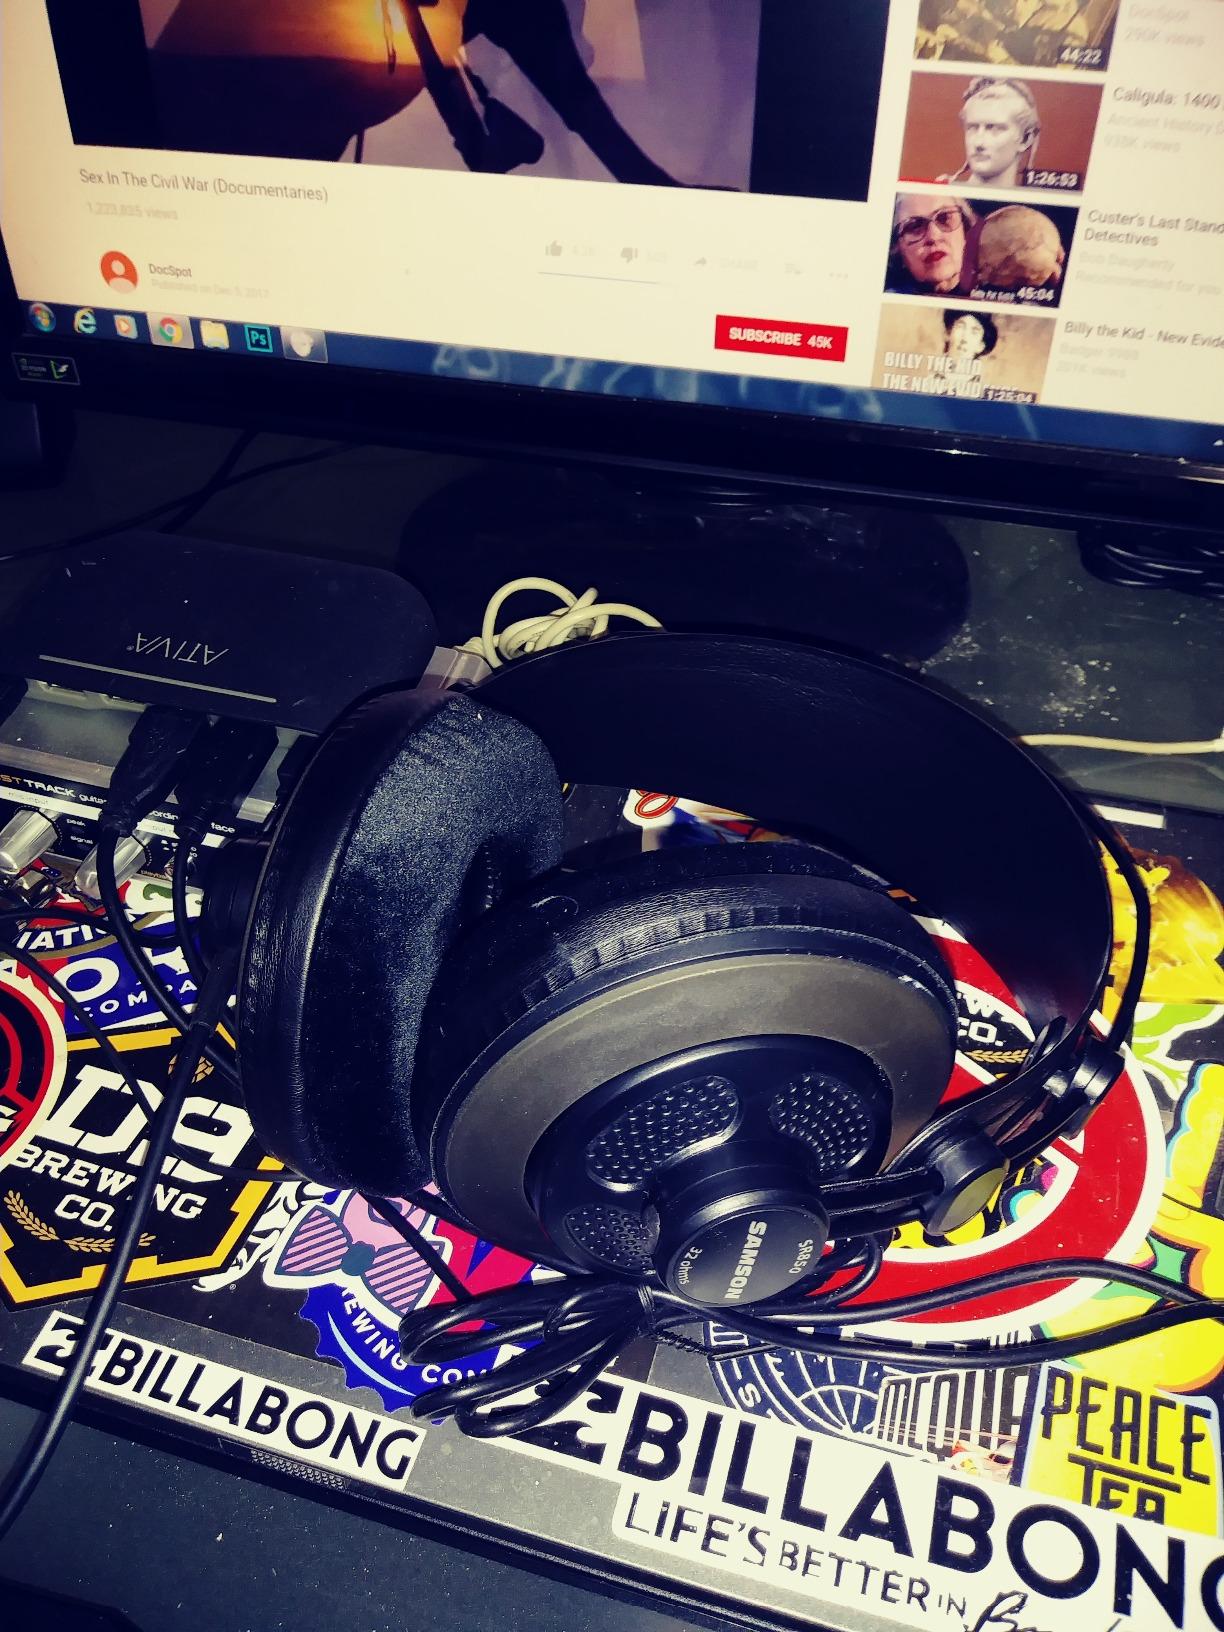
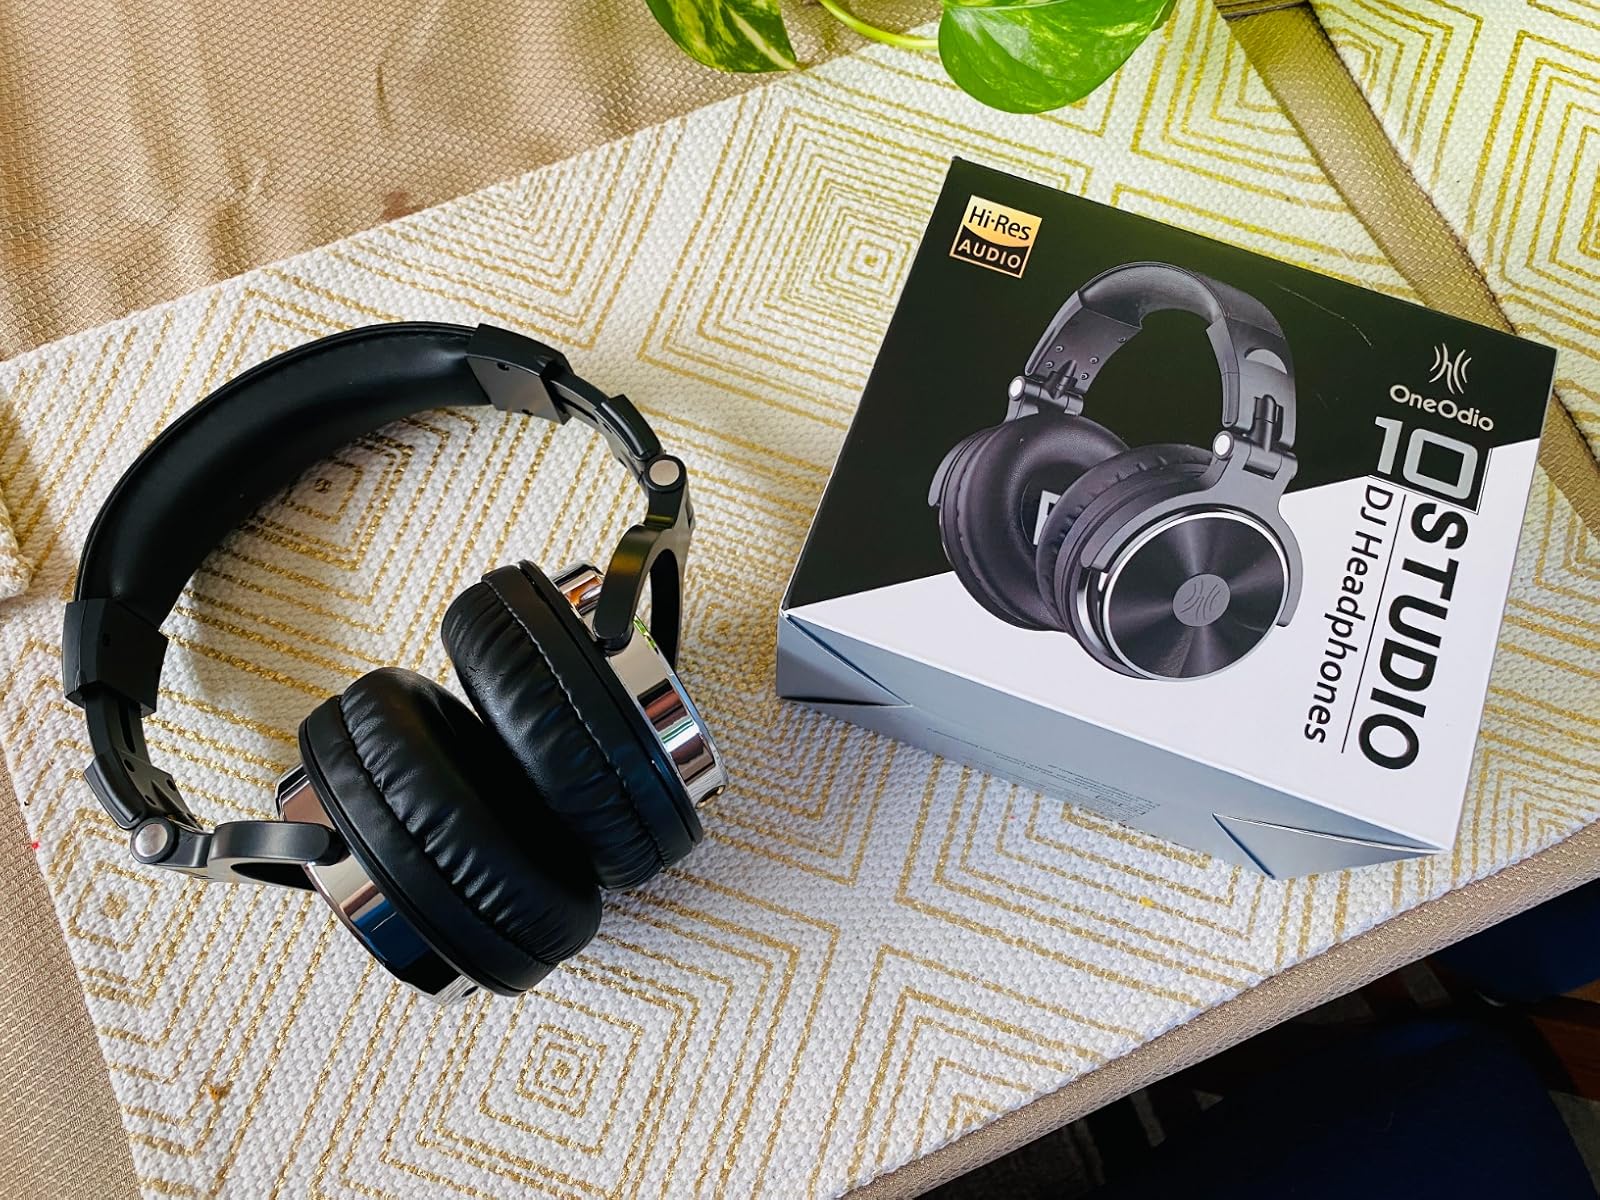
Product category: headphones
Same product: no